Junior Lima

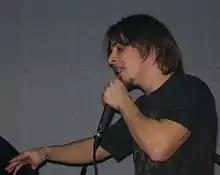
Lima performing with SoulFunk in 2007

Durval de Lima Júnior was born in Campinas, São Paulo on April 11, 1984, to entrepreneur Noely Pereira de Lima and singer Durval de Lima, better known as "Xororó" of the famous "música sertaneja" duo Chitãozinho & Xororó. Interested in music ever since his early childhood, in 1989 he began to perform alongside his older sister Sandy in Brazilian television as child singers, under the moniker Sandy & Junior. In 1991 the duo released their debut album, "Aniversário do Tatu", which sold over 300,000 copies, and as the 1990s and 2000s went by they became one of the most successful Brazilian groups of all time, leading them to have their own TV series on Rede Globo (broadcast from 1999 to 2002) and starring on their own full-length film, 2003's "Acquária". By the time they broke up in 2007, they sold over 22 million albums nationwide. Alongside Sandy & Junior he had a side project named SoulFunk which lasted from 2005 to 2007.